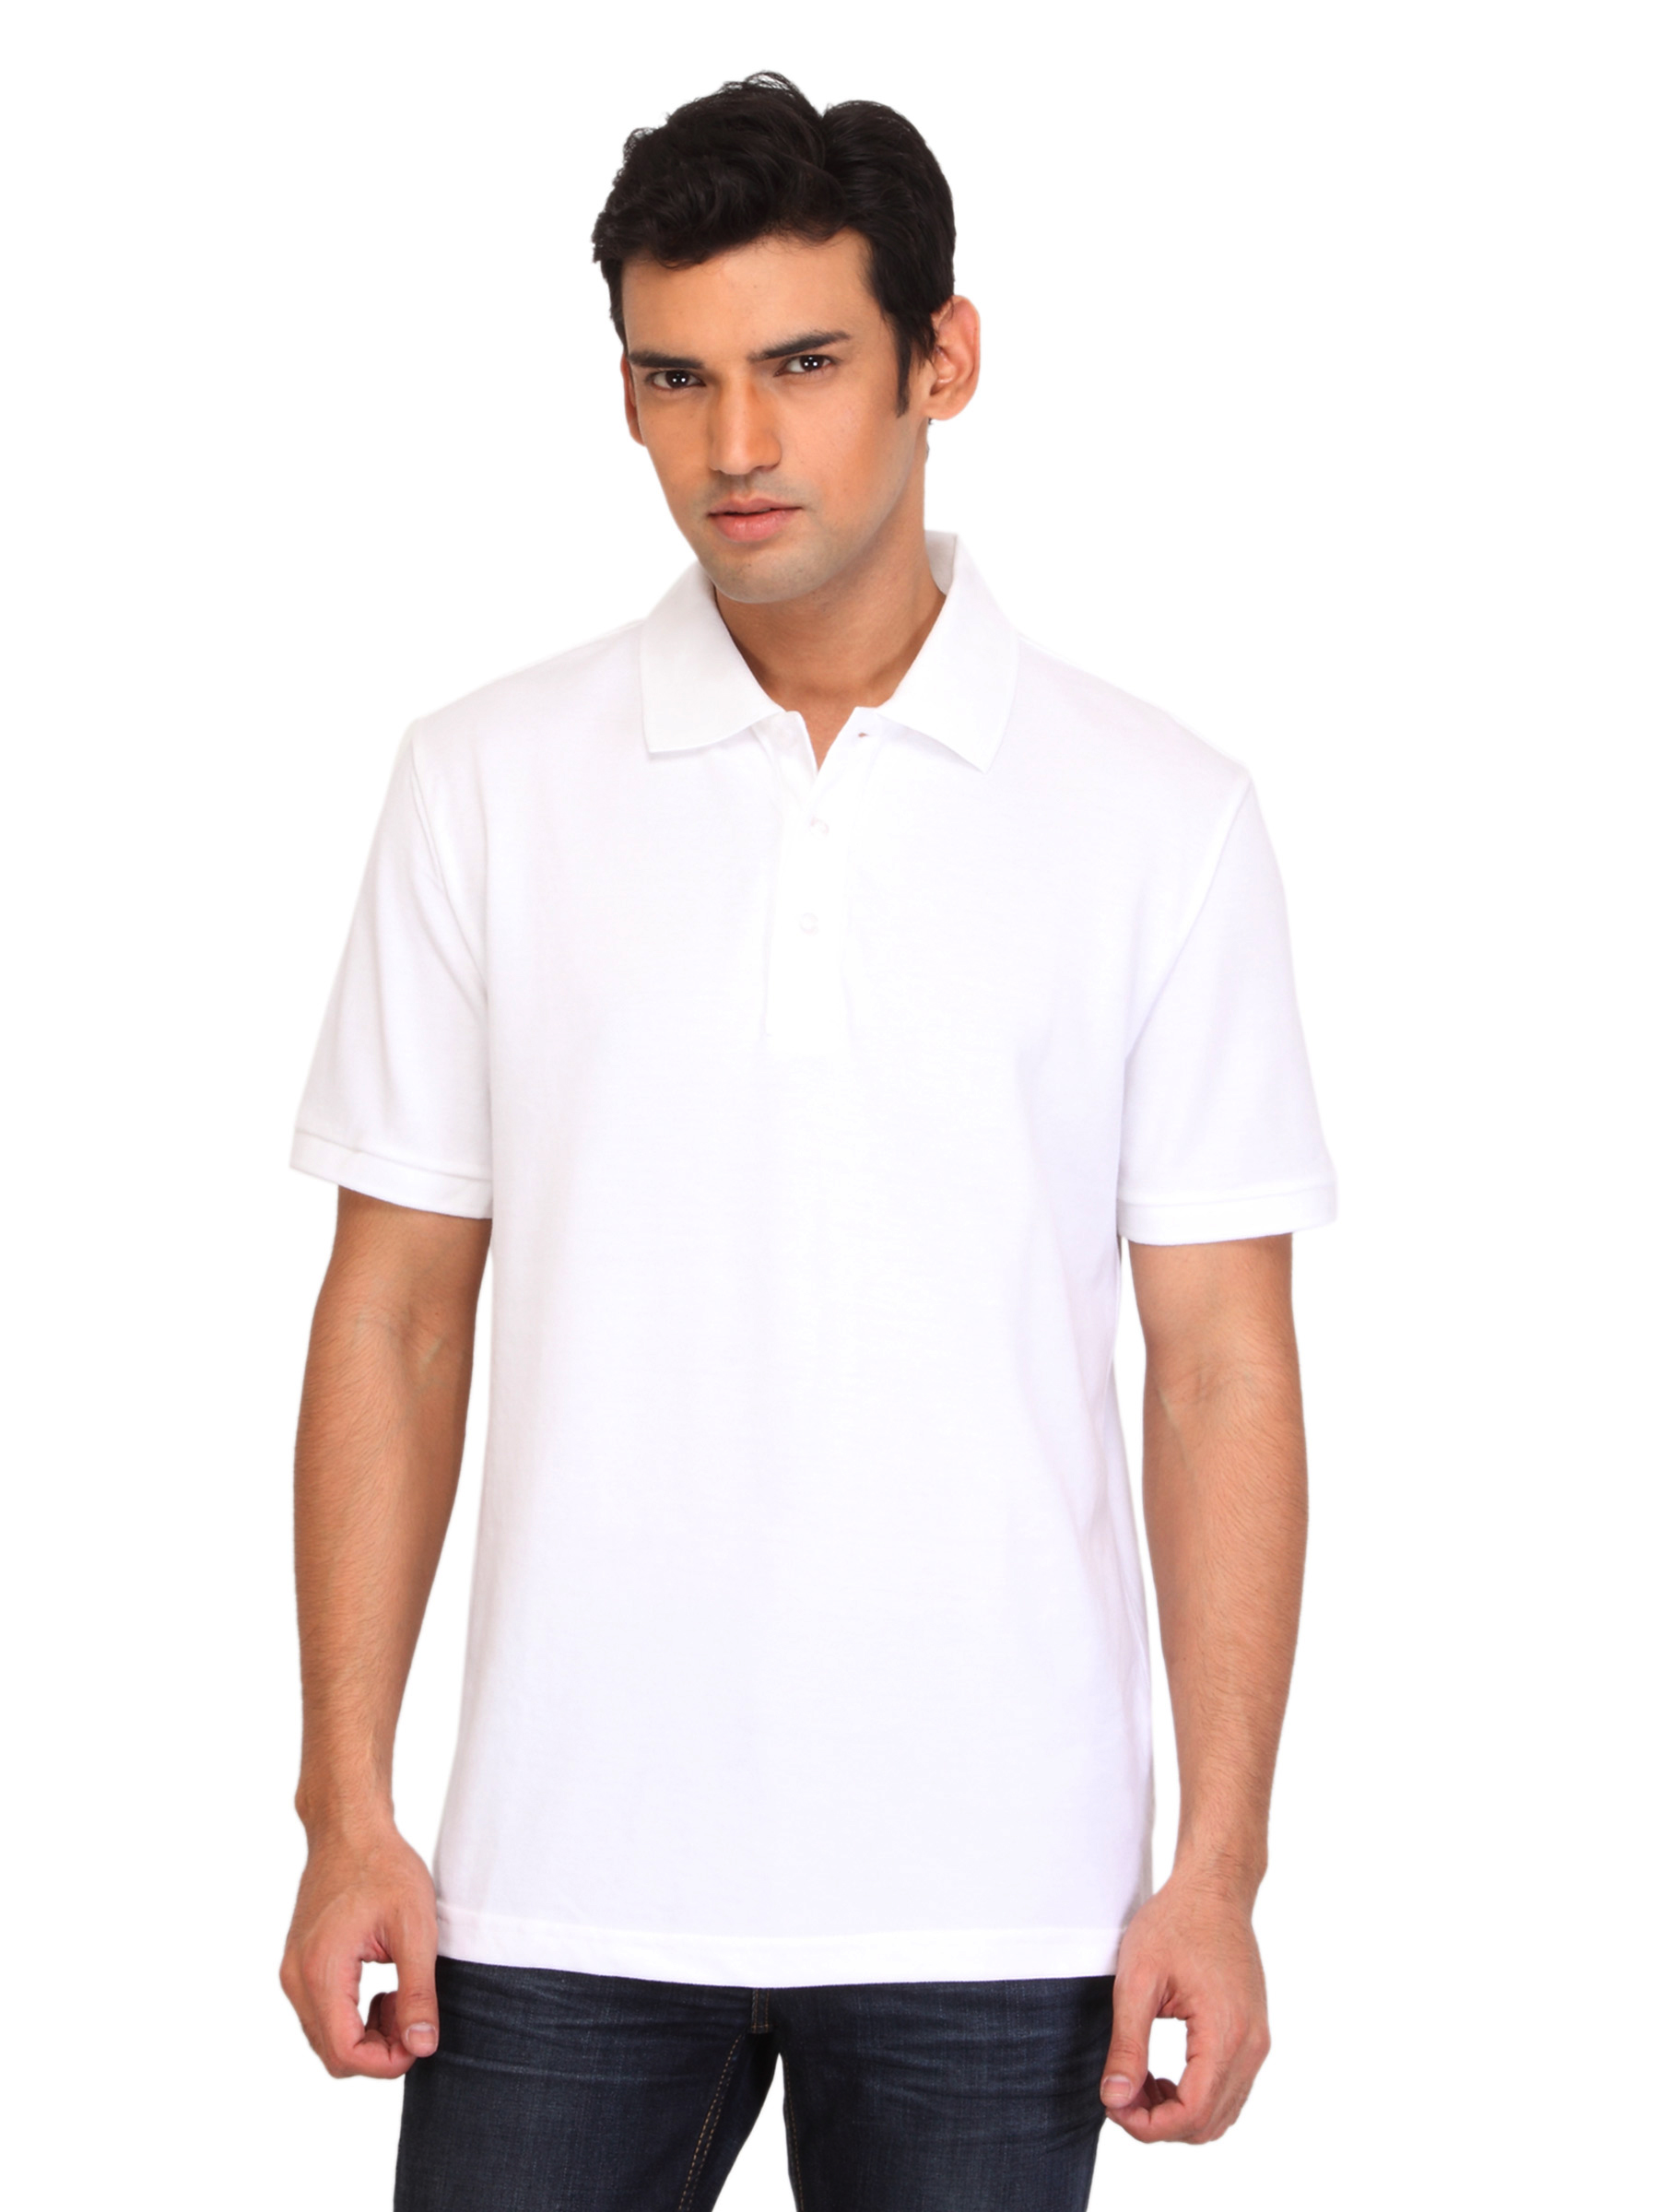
Puma Men White Polo T-shirt
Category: Apparel / Topwear / Tshirts
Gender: Men
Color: White
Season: Summer 2012
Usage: Casual